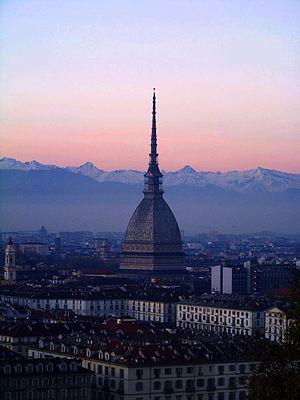
Mole Antonelliana, Turin, Italie
Le Torino Football Club, plus communément appelé le Torino, est un club de football professionnel italien fondé le 3 décembre 1906 et basé dans la ville de Turin, dans la région du Piémont, dans le nord de l'Italie.
La Juventus Football Club ou JFC, désignée aussi Juventus Turin ou plus familièrement appelée la Juve, mais également surnommée la Vecchia Signora ou bien encore les Bianconeri en italien, est un club de football professionnel italien basé dans la ville de Turin, dans la région du Piémont, dans le nord de l'Italie.
Le Derby della Mole ou Derby di Torino est une expression utilisée en Italie pour désigner l'un des « derbies » locaux d'Italie, celui de la ville du nord de Turin dans le Piémont, opposant les deux grands clubs de football turinois : la Juventus et le Torino.
La Mole Antonelliana est une structure en maçonnerie en forme de dôme de 167,5 mètres de haut, érigée à Turin, dont la construction commença en 1863. C'est l'un des plus hauts édifices en maçonnerie d'Europe, devenu le monument qui symbolise la ville, à l'instar de la tour Eiffel pour Paris ou de la statue de la Liberté pour New York. Située via Montebello, au cœur de la ville, elle doit son nom à l'architecte qui l'a conçue, Alessandro Antonelli.
Le Piémont est une région du nord-ouest de l'Italie. Le Piémont tire son nom de sa situation géographique, au pied des Alpes. Traversé par le Pô, son chef-lieu est Turin. Le Piémont est limitrophe des régions italiennes de la Vallée d'Aoste, de Lombardie, de Ligurie et d’Émilie-Romagne, des cantons suisses du Valais et du Tessin et des régions françaises d'Auvergne-Rhône-Alpes et de Provence-Alpes-Côte d'Azur.
Turin est une ville italienne, chef-lieu de la ville métropolitaine de Turin et de la région du Piémont. Turin a été la capitale des États de Savoie de 1563 à 1713, du royaume de Sicile de 1713 à 1720, du royaume de Sardaigne de 1720 à 1861 et du royaume d'Italie de 1861 à 1865.
L’histoire des Juifs en Italie, la plus ancienne communauté juive d'Europe occidentale, remonterait à la révolte des Maccabées. Leur présence devient significative en -63 et ils prospèrent sous l'Empire romain, en dépit de quelques heurts liés à l'attachement des Juifs à leur foi ancestrale et cela, malgré la possible assimilation par les Romains des chrétiens à des Juifs révolutionnaires, jusqu'à l'établissement de l'Empire chrétien.